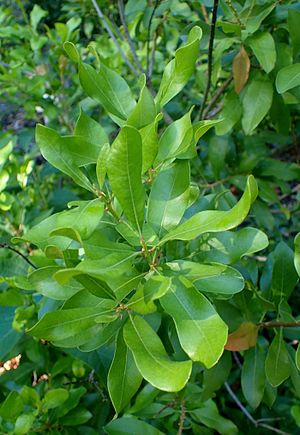
Pennsylvansk vokspors / Galleri
Blade og knopper.
Pennsylvansk Vokspors er en løvfældende busk med en bred, opstigende og tæt forgrenet vækst. Frugterne er små, kuglerunde stenfrugter med et tykt, lysegråt vokslag.